Answer in natural language. Where is blue square wall painting with respect to abstract rectangle frame on wall? Choose between the following options: left or right
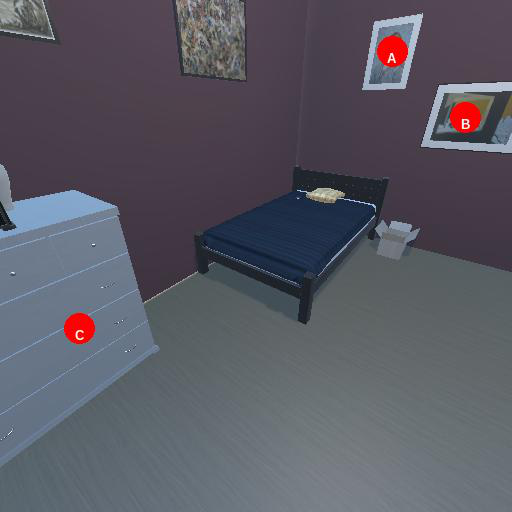
<answer>left</answer>